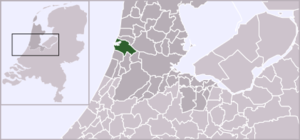
Driehuis est un village de la province de Hollande-Septentrionale aux Pays-Bas. Il fait partie de la commune de Velsen.
Velsen est une commune néerlandaise dans la province de la Hollande-Septentrionale. Elle est traversée par le canal de la Mer du Nord.
Santpoort-Noord est une ville de la province de Hollande-Septentrionale aux Pays-Bas. Elle fait partie de la commune de Velsen.